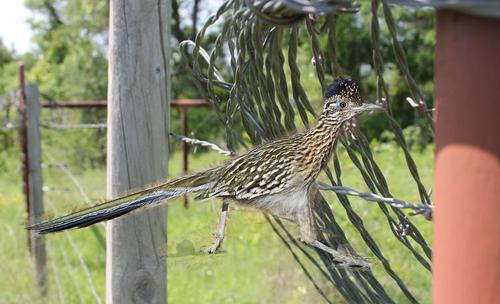
Bird species: Geococcyx
Bird type: landbird
Background: land